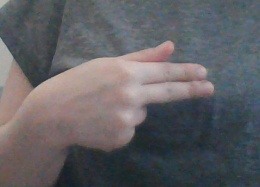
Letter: ghain